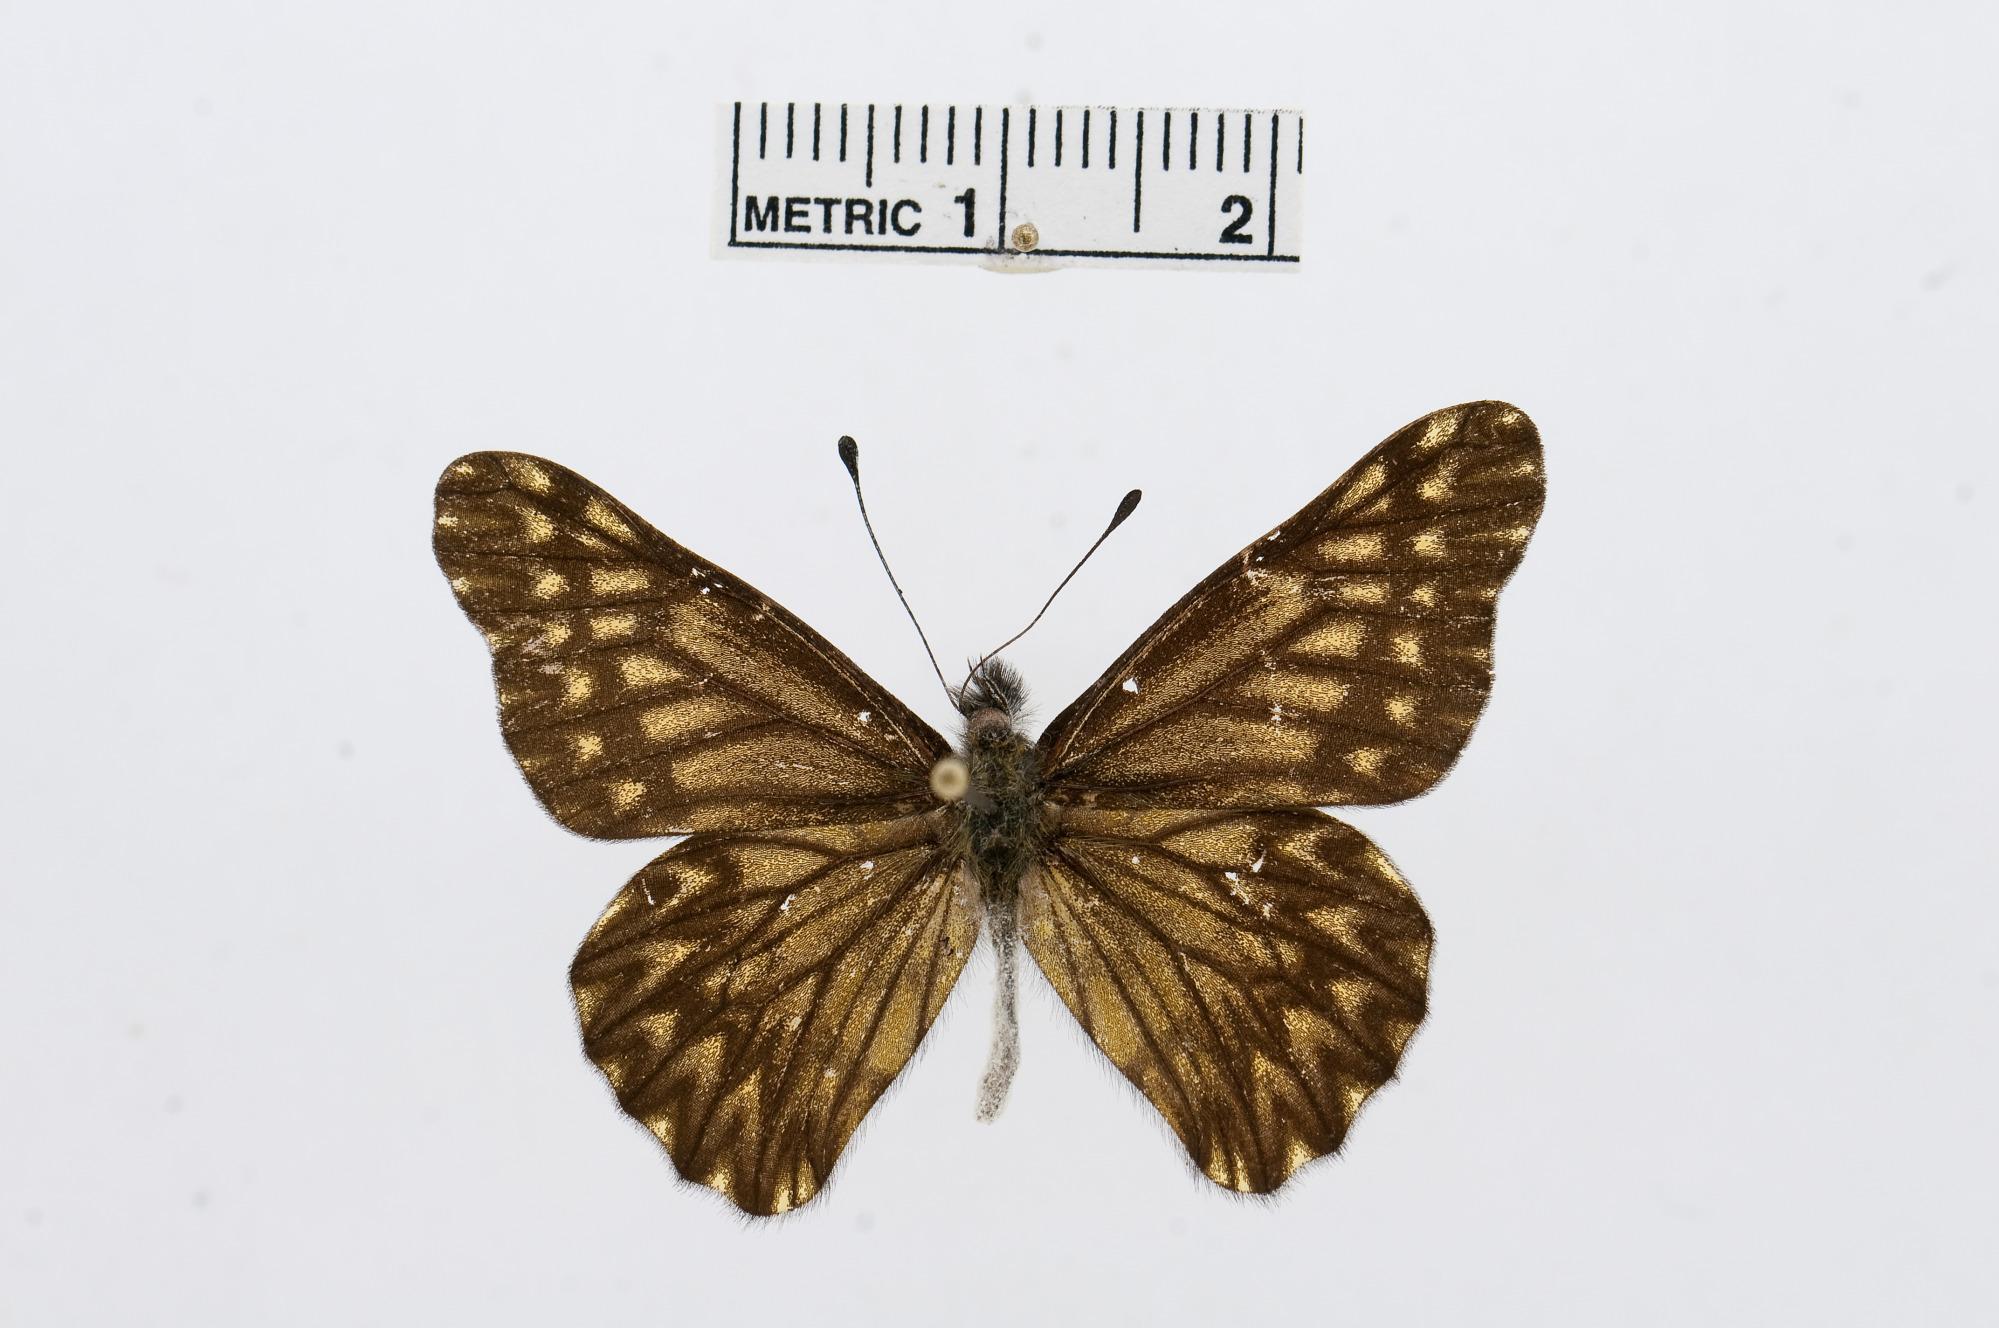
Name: Catasticta philais
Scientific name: Catasticta philais
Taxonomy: Animalia, Arthropoda, Hexapoda, Insecta, Lepidoptera, Pieridae, Pierinae